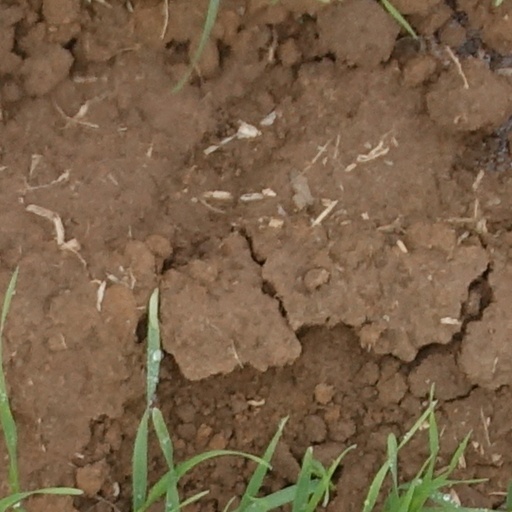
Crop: wheat